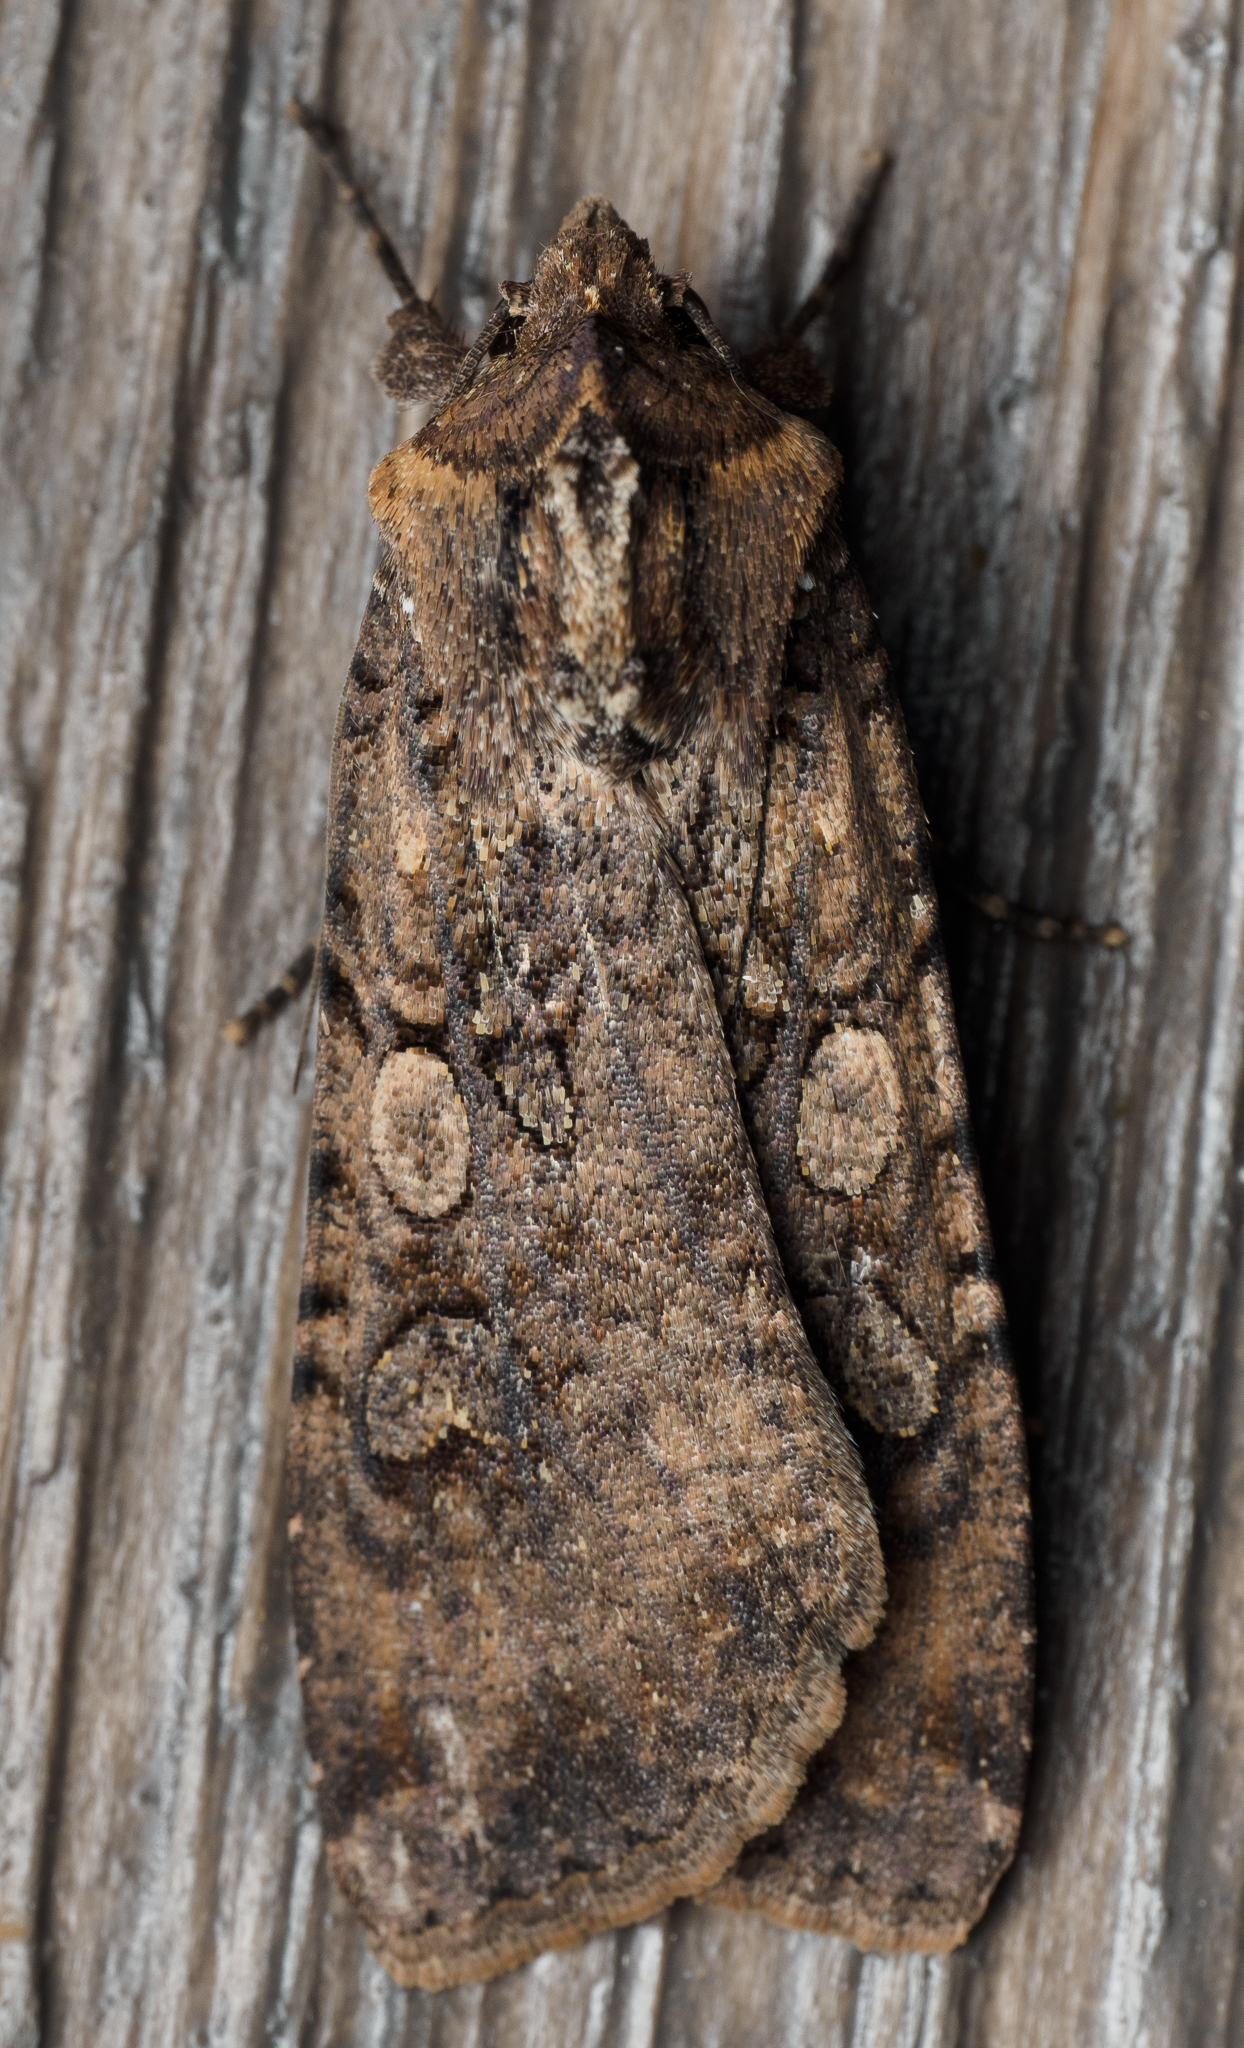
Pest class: cutworms